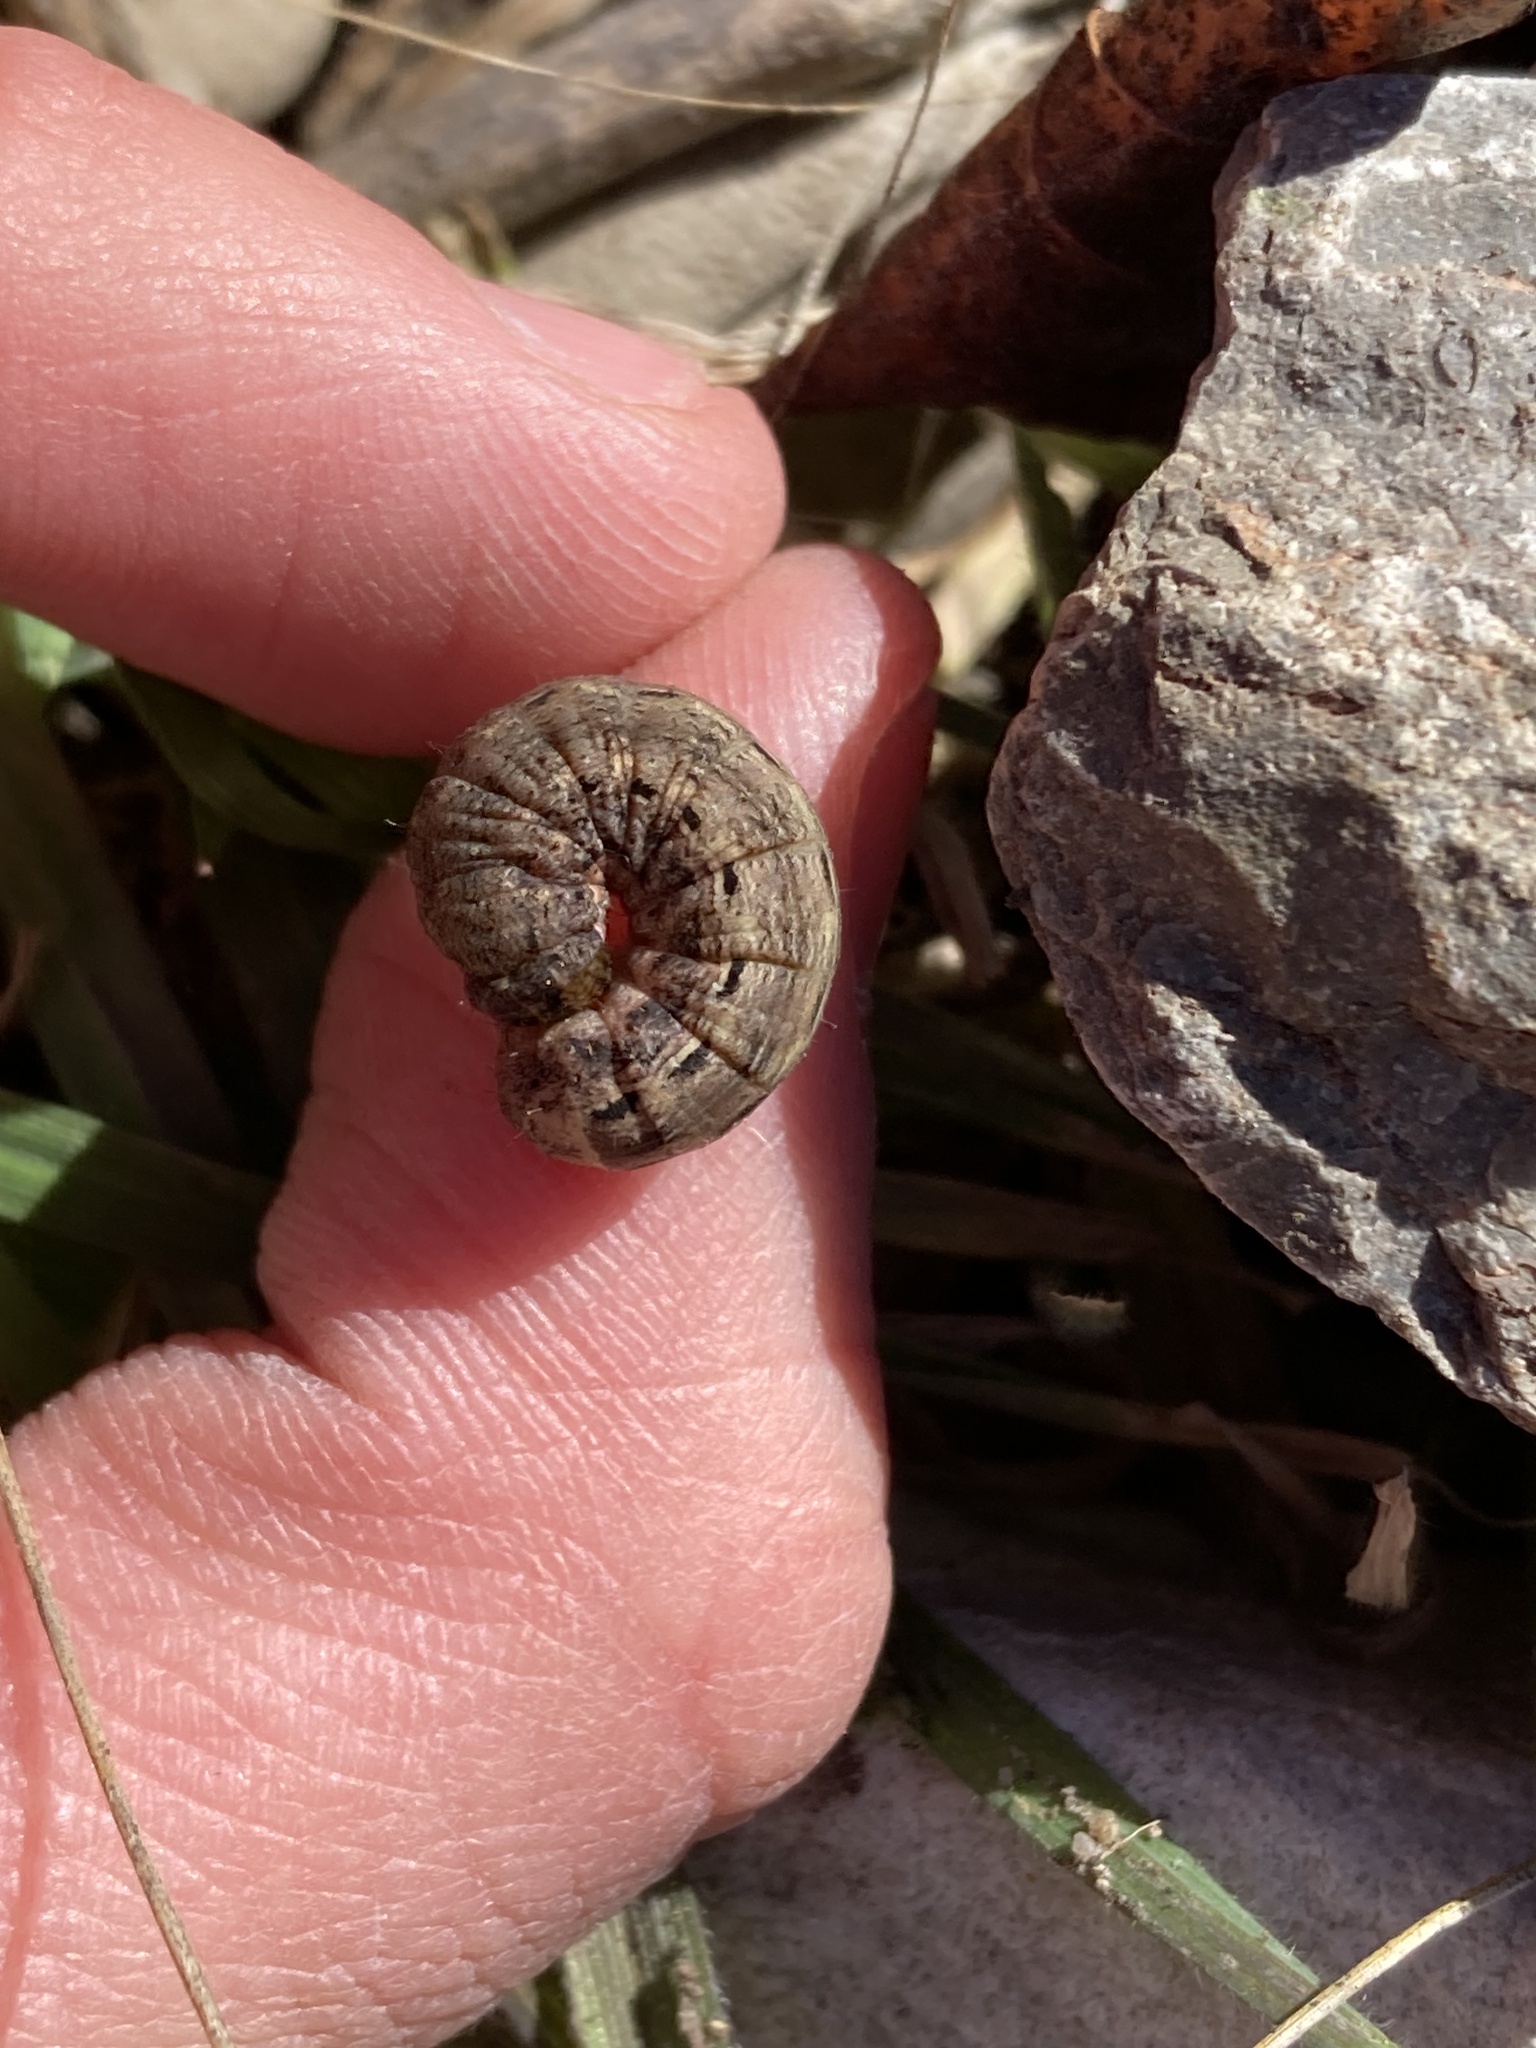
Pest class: cutworms